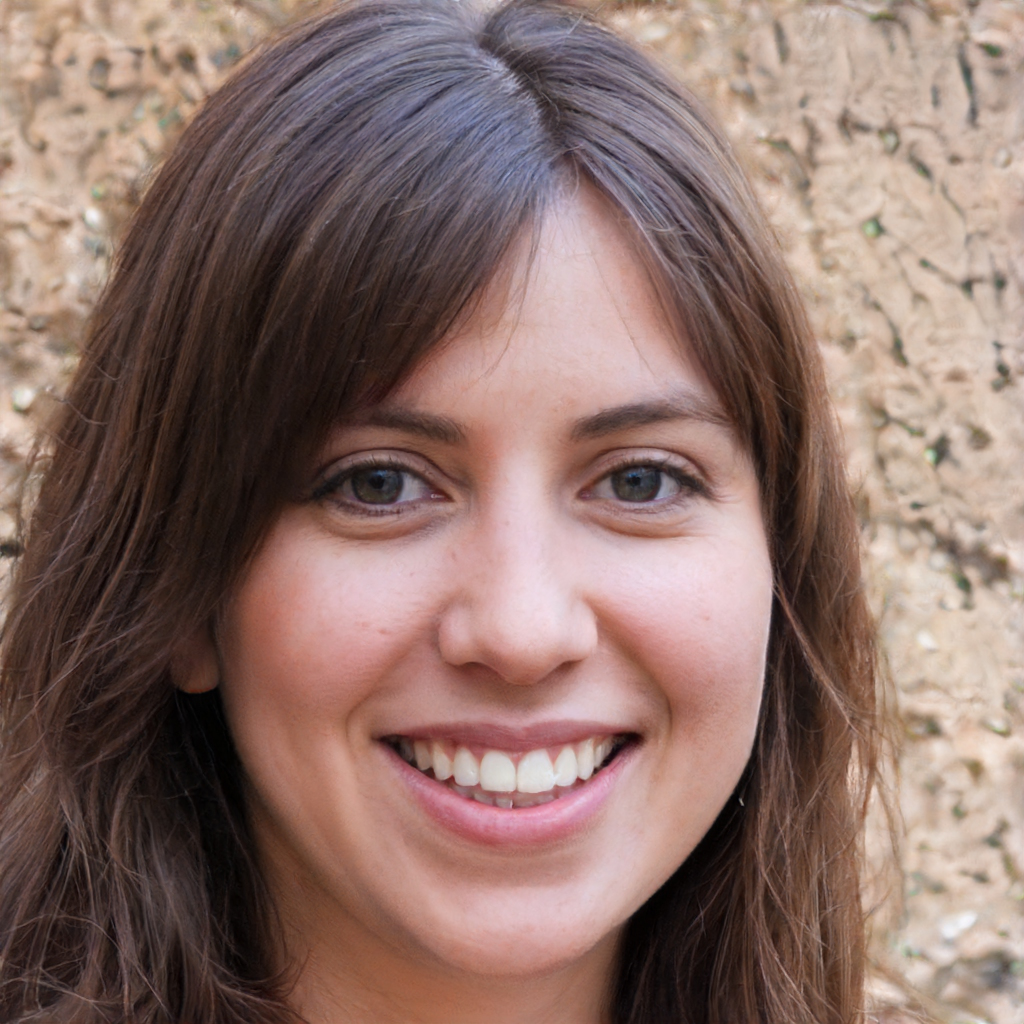
Portrait style: Real Portrait